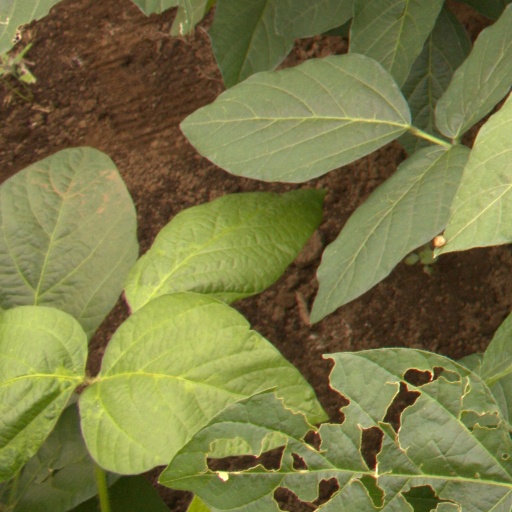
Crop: soybean